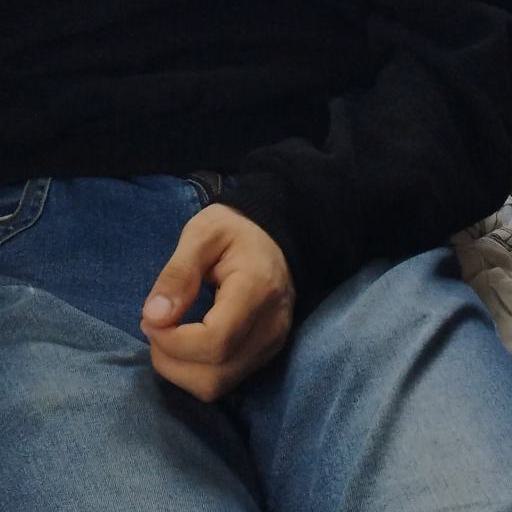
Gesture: no_gesture